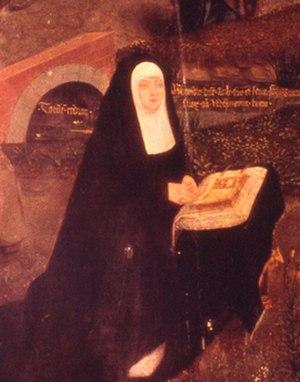
Les listes ci-dessous recensent les princesses du Portugal, depuis 1388, qu'elles soient princesses du sang ou princesse par alliance. En 1645 le titre fut changé en princesse du Brésil. Les lignes en bleu clair indiquent un titre de courtoisie, accordé aux personnes qui n'étaient pas princesses du Portugal en titre, mais seulement susceptibles de parvenir en première ligne de succession.